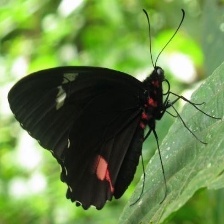
Species: GREEN CELLED CATTLEHEART